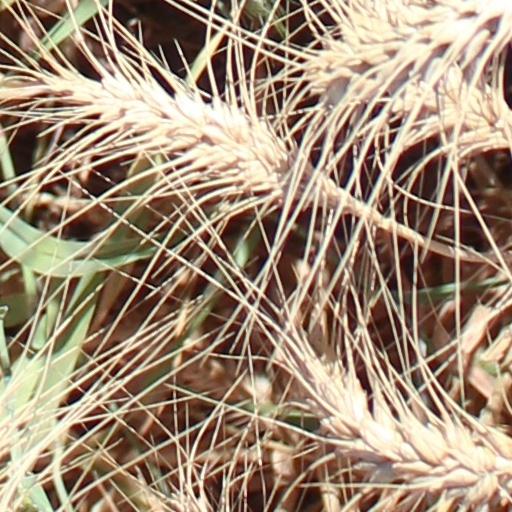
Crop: wheat